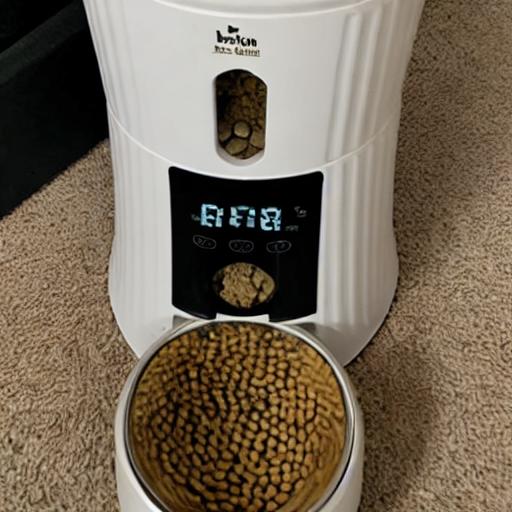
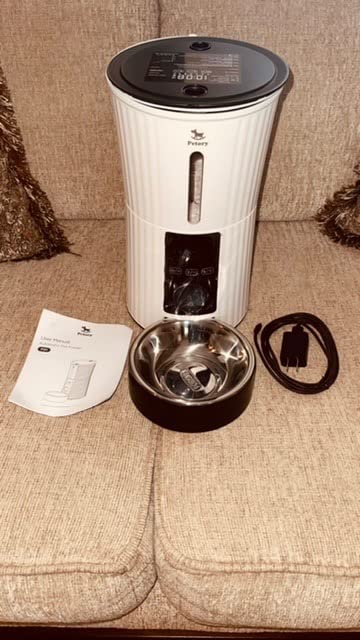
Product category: items_feeder
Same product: no